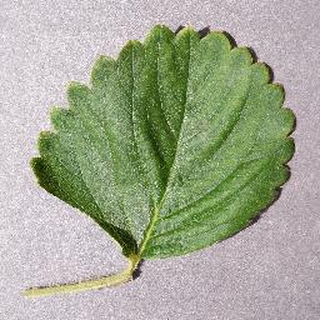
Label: healthy_strawberry